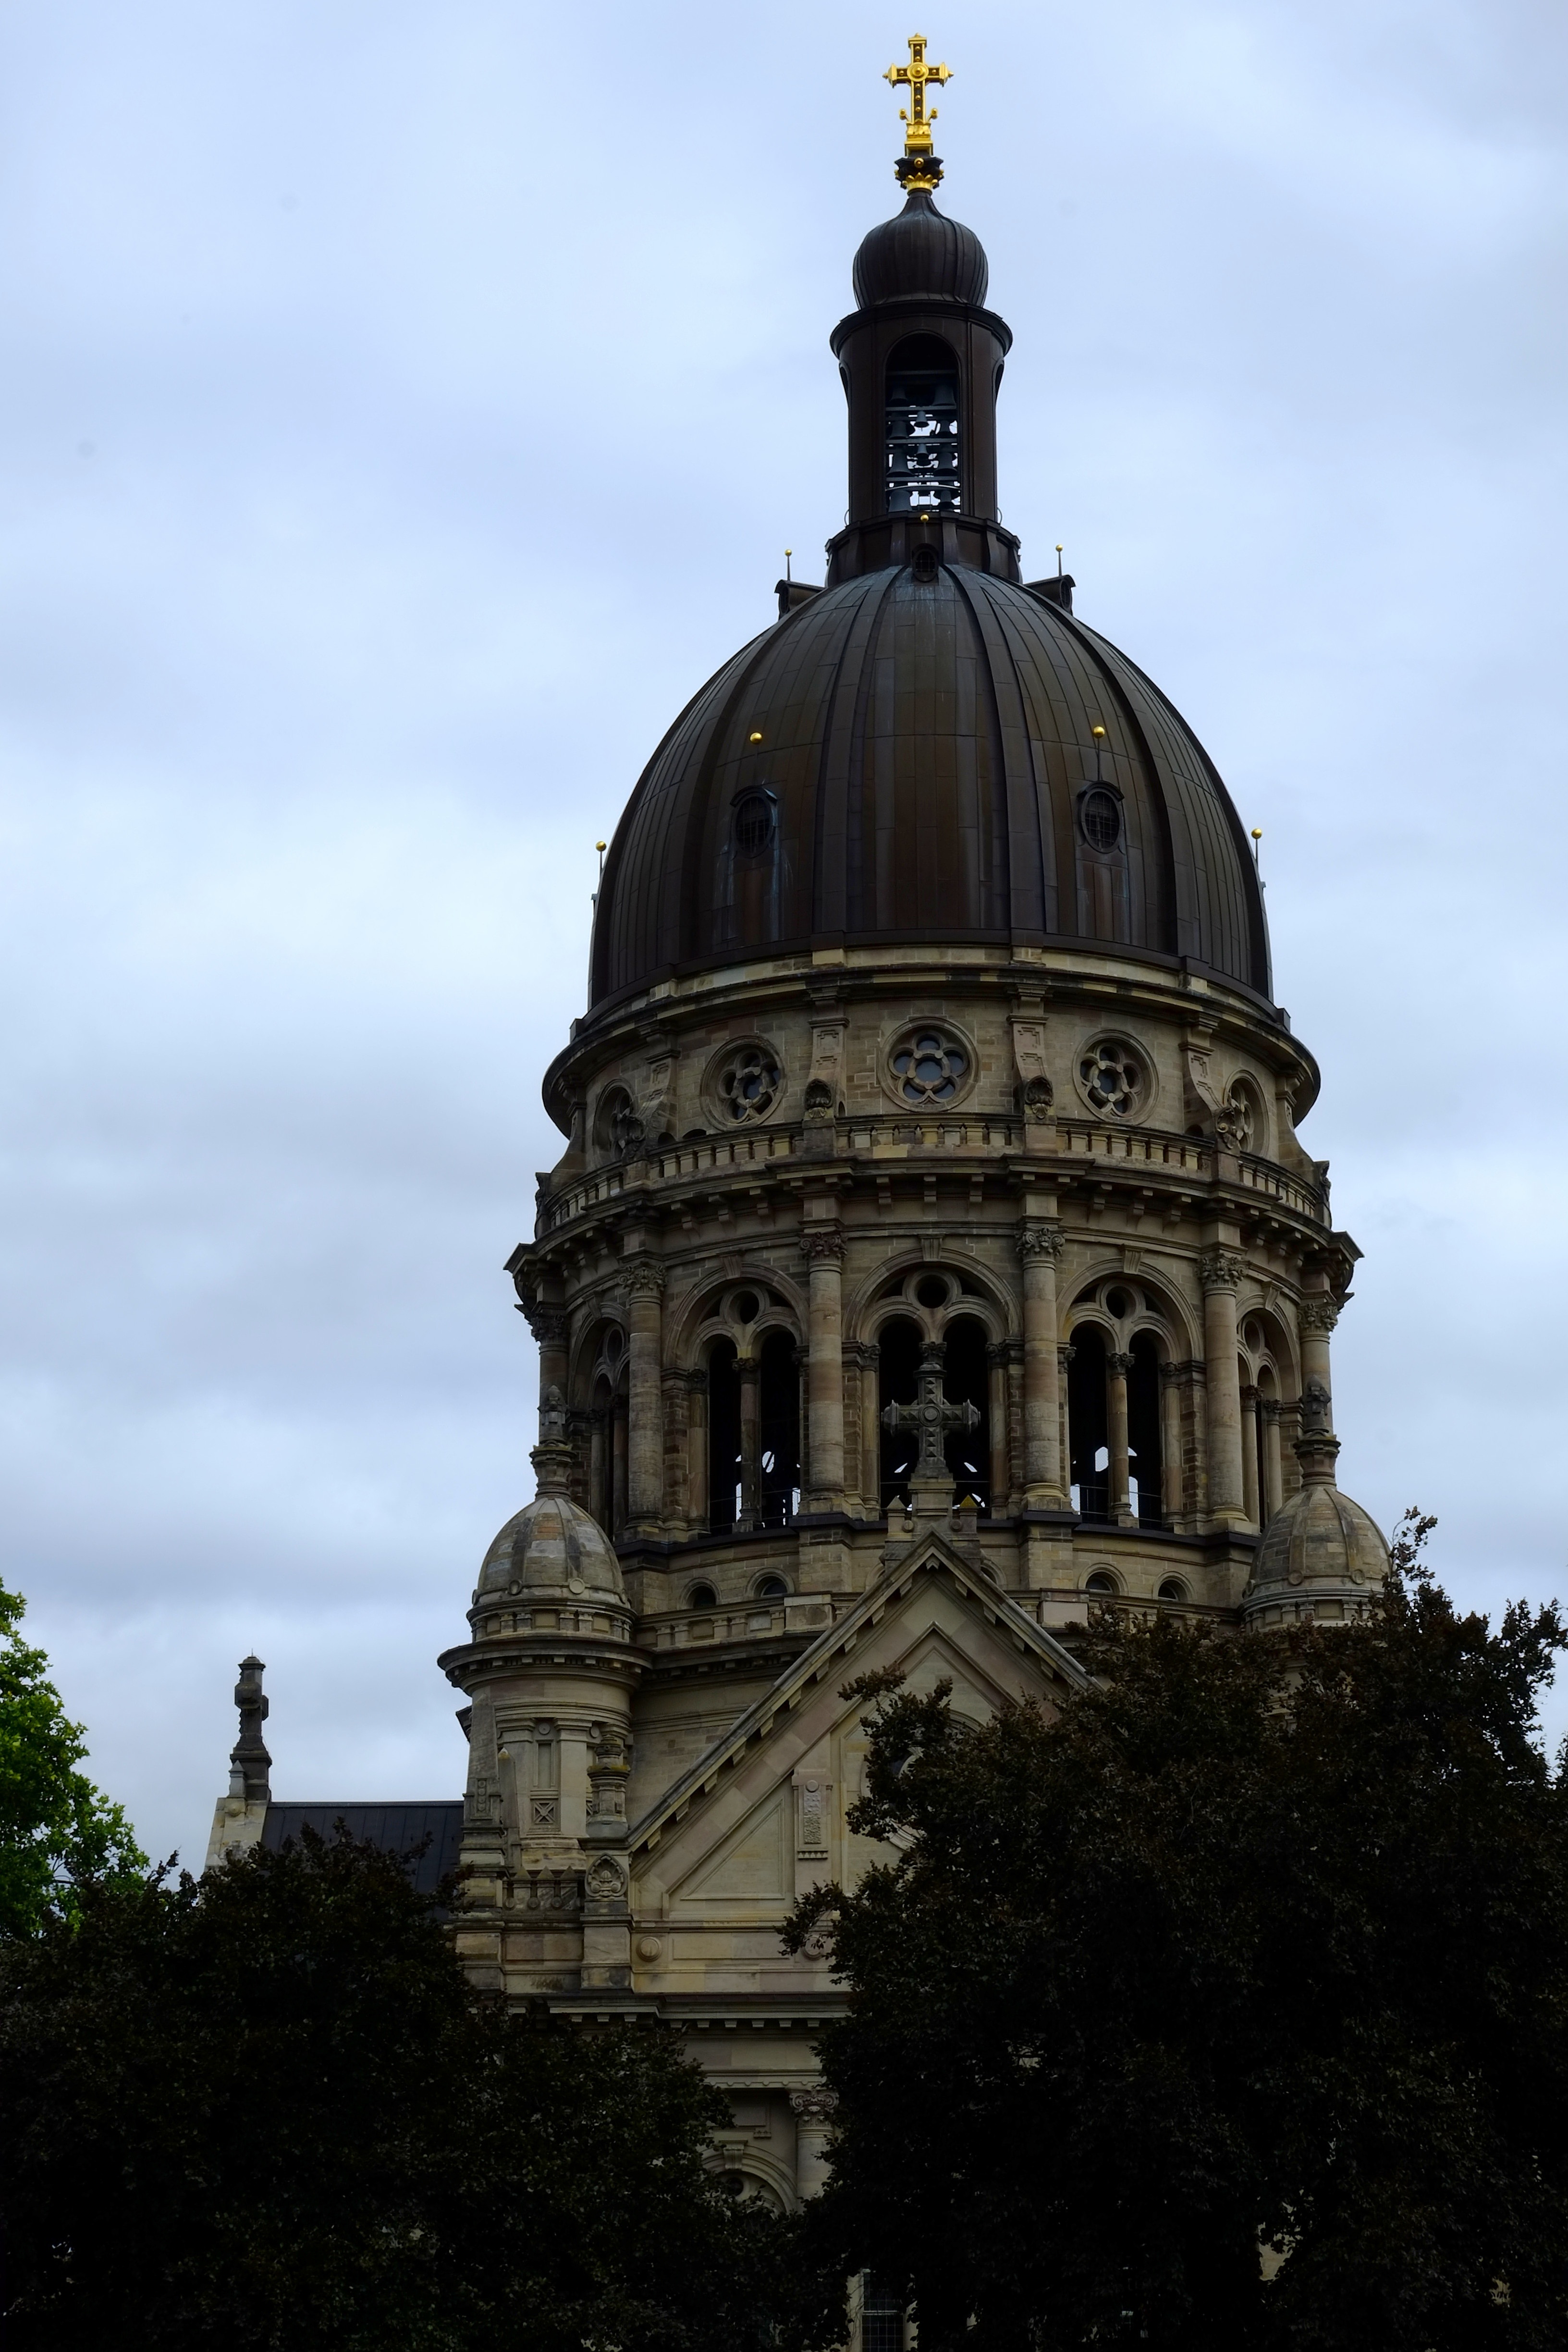
architecture, building, stone, monument, tower, landmark, facade, church, cathedral, place of worship, bell tower, places of interest, sculpture, towers, spire, steeple, monastery, germany, christianity, dome, ornaments, steinmetz, christuskirche mainz, sand stone, church steeples